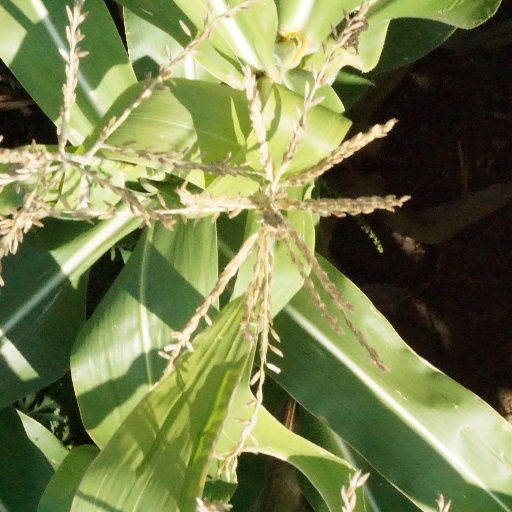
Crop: maize; corn